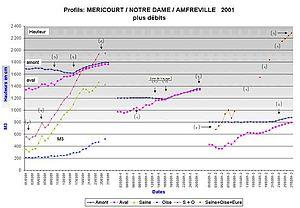
Ce graphique représente les courbes de niveaux amont / aval des trois derniers barrages de la Seine, à savoir Méricourt, Notre-Dame-de-la-Garenne et Amfreville-sous-les-Monts - Poses pour la période du 1er au 27 mars 2001. Les courbes en bas à gauche représentent les débits en m3/s de l'Oise, la Seine et Seine+Oise. La plus haute courbe en haut à droite va jusqu'à 2280 m3/s pour l'Oise + la Seine + l'Eure. En comparaison, à Mantes en 1910, le débit était de 2770 m3/s. Il faudrait ajouter le débit de l'Eure. Ce graphique indique qu'avant d'effacer totalement le barrage de ND-de-la-Garenne et presque totalement à Méricourt le 16 mars 2001, le niveau amont de Méricourt a été abaissé de 80 cm sans aucune gène à la navigation commerciale. Par contre à ND-de-la-Garenne et Amfreville, aucune action préventive n'est remarquable.
Une inondation est une submersion temporaire, naturelle ou artificielle, d'un espace par de l'eau liquide. Ce terme est fréquemment utilisé pour décrire :